Anoplotherium

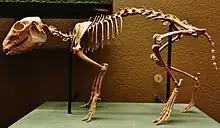
Reconstructed skeleton of the related "Cainotherium"

Conducting studies focused on the phylogenetic relations within the Anoplotheriidae has proven difficult due to the general scarcity of fossil specimens of most genera. The phylogenetic relations of the Anoplotheriidae as well as the Xiphodontidae, Mixtotheriidae, and Cainotheriidae have also been elusive due to the selenodont morphologies of the molars, which were convergent with tylopods or ruminants. Some researchers considered the selenodont families Anoplotheriidae, Xiphodontidae, and Cainotheriidae to be within Tylopoda due to postcranial features that were similar to the tylopods from North America in the Palaeogene. Other researchers tie them as being more closely related to ruminants than tylopods based on dental morphology. Different phylogenetic analyses have produced different results for the "derived" selenodont Eocene European artiodactyl families, making it uncertain whether they were closer to the Tylopoda or Ruminantia.